Military mail

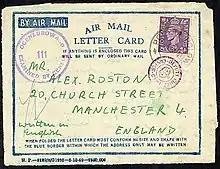
Air Mail Letter Card postmarked Poczta Polowa 111 on 4.11.1943 which at the time was located in Julis Camp near Qastina, Palestine.

The MPS is required to adhere to United States Postal Service (USPS) rules, federal laws, and various international laws and agreements for movement of military mail into more than 85 countries. The individual military services (Army, Marine Corps, Navy, Air Force, Coast Guard) are each, themselves, responsible for the costs, manpower, and facilities of mail that travels through their own department. This is why the military services maintain command and control over all military postal assets, both in the United States and abroad.